Burford

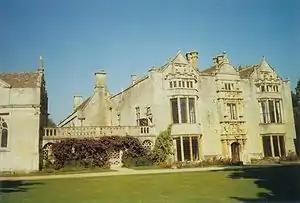
Burford Priory

The town centre also has some 15th-century houses and the baroque-style townhouse that is now Burford Methodist Church. Between the 14th and 17th centuries Burford was important for its wool trade. The Tolsey, midway along Burford's High Street, which was once the focal point for trade, is now a museum. The authors of "Burford: Buildings and People in a Cotswold Town" (2008) argue that Burford should be seen as less a medieval town than an Arts and Crafts town. A 2020 article in "Country Life" magazine summarized the community's recent history:"Burford, similarly, had bustled during the coaching era, but coaching inns such as Ramping Cat and the Bull were diminished or closed when the railways came. Agriculture remained old-fashioned, if not Biblical, and was badly affected by the long agricultural depression that started in the 1870s. The local dialect was so thick that, in the 1890s, Gibbs had to publish a glossary to explain George Ridler’s Oven, one of the folk songs he collected. In the late 19th century, the Cotswolds assumed a Sleeping Beauty charm, akin to that of Burne-Jones’s Legend of the Briar Rose at Buscot Park in the Thames Valley."